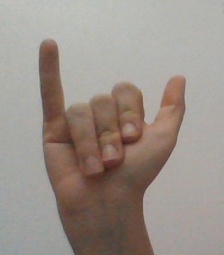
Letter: ya